The American Venus

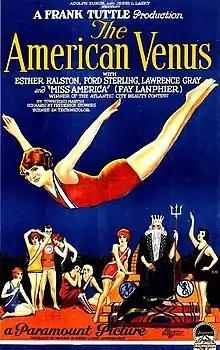
Theatrical release poster

The American Venus is a 1926 American silent comedy film directed by Frank Tuttle, and starring Esther Ralston, Ford Sterling, Lawrence Gray, Fay Lanphier, Louise Brooks, and Douglas Fairbanks Jr. The film was based on an original story by Townsend Martin. The scenario was written by Frederick Stowers with intertitles by Robert Benchley.